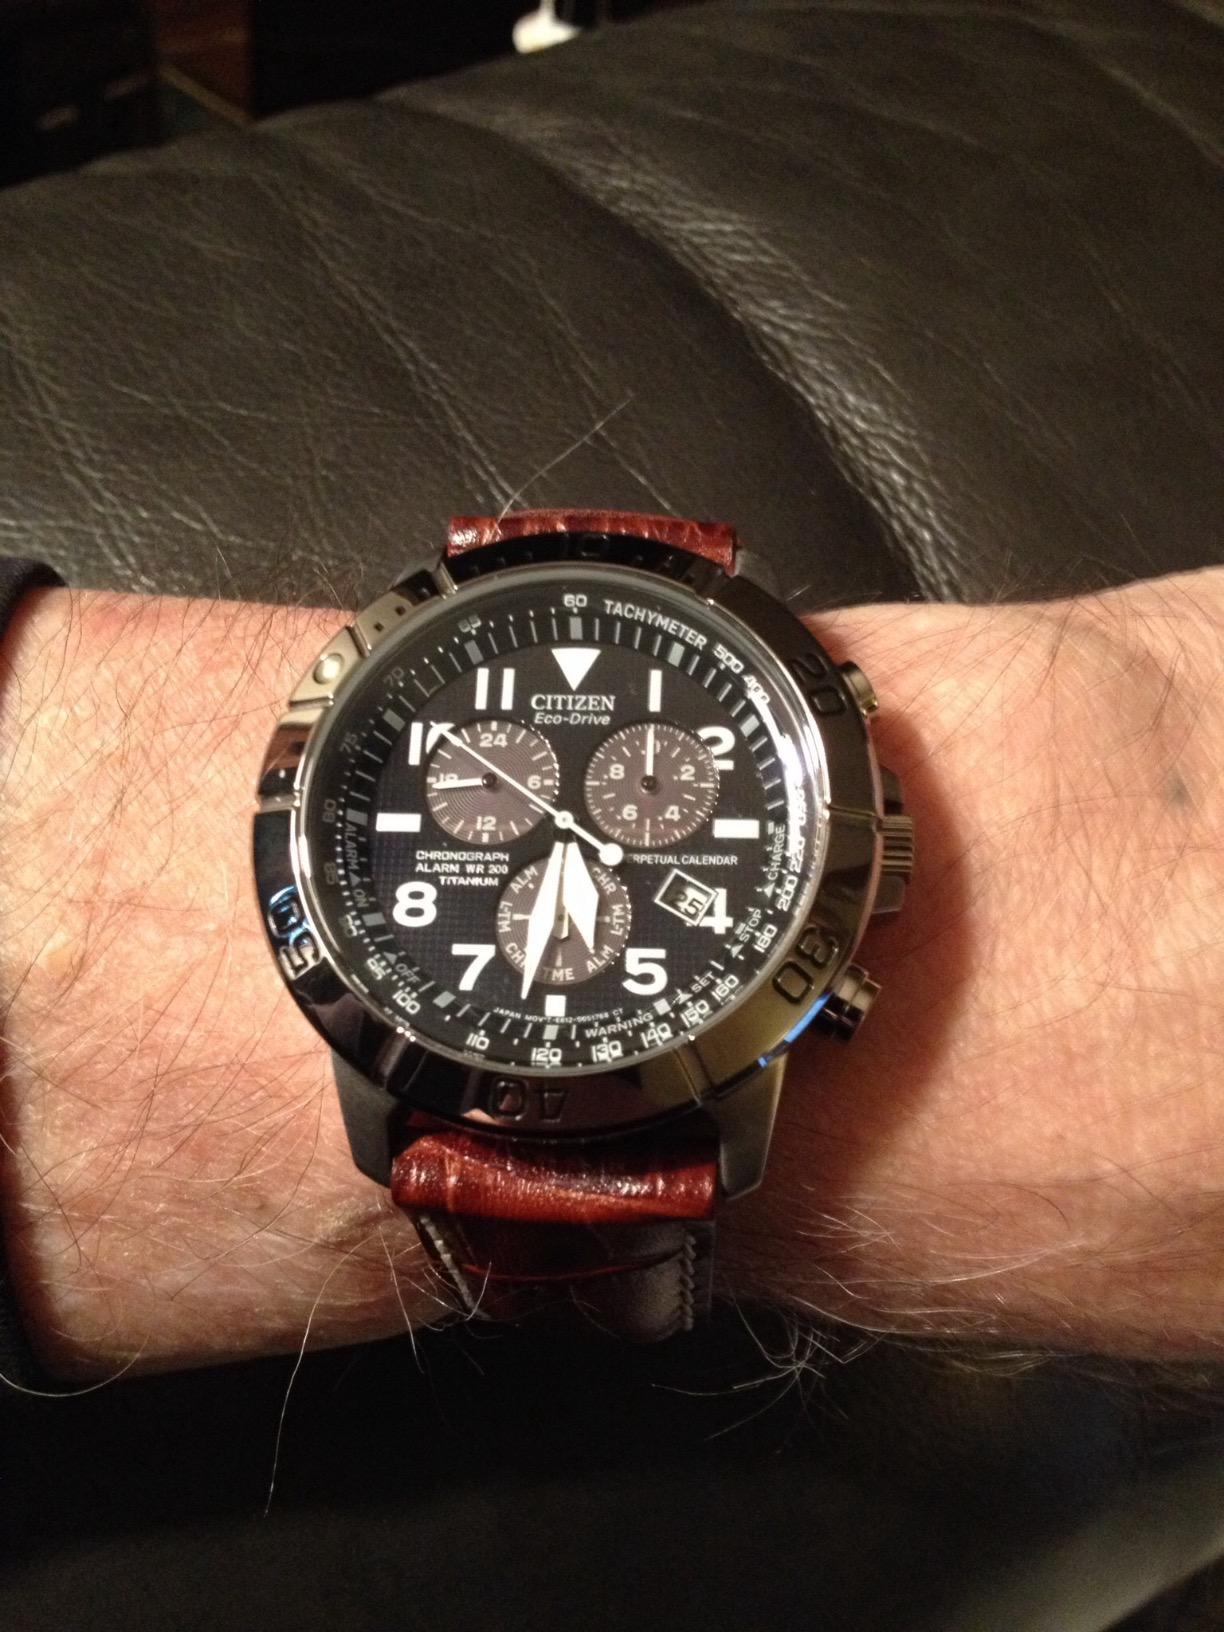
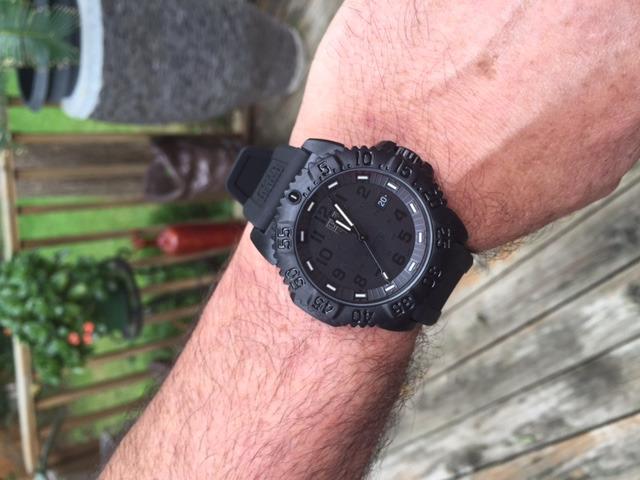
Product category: accessories_watch
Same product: no